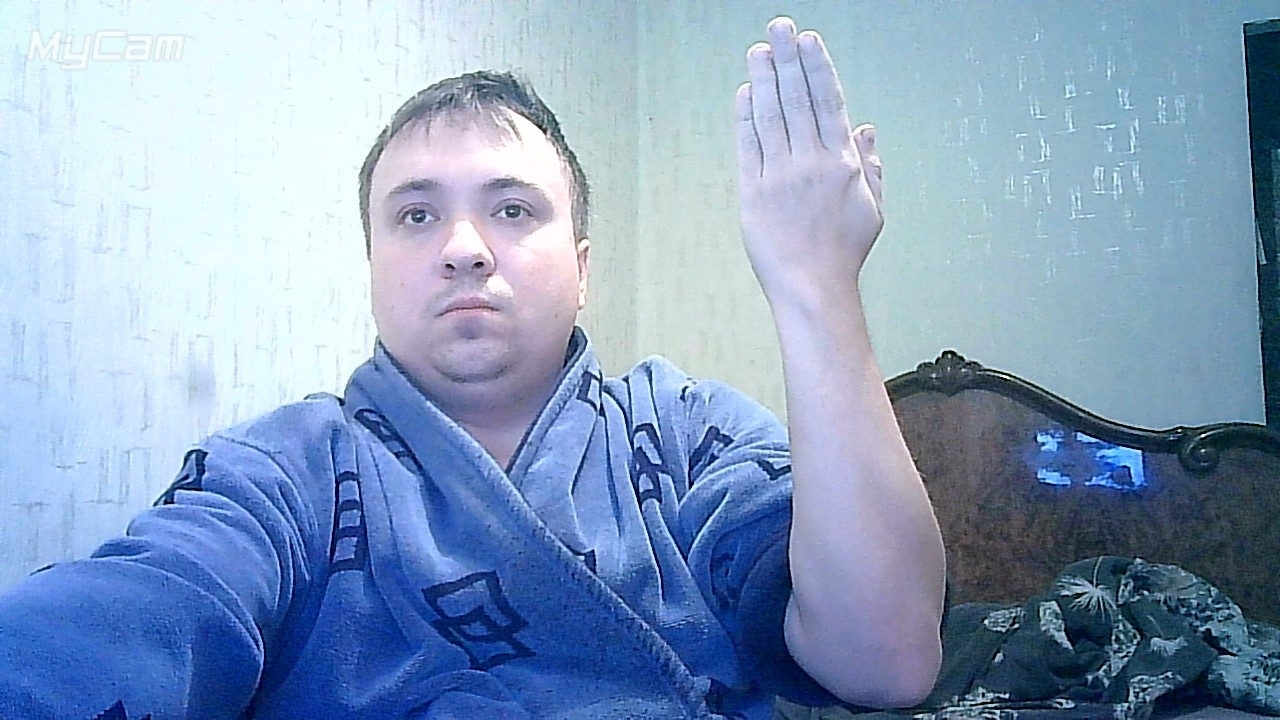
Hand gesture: stop_inverted